Titus II Mar Thoma

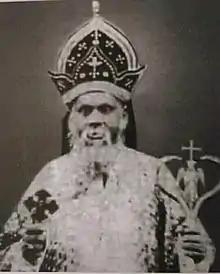

Titus II Mar Thoma XVI (6 May 1866 – 6 July 1944) was the Metropolitan of the Malankara Mar Thoma Syrian Church with its center in Kerala state in south-western India. He was known as "Thithoos Dwitheeyan Mar Thoma Metropolitan" among his people. (Thithoos is Aramaic and Malayalam)